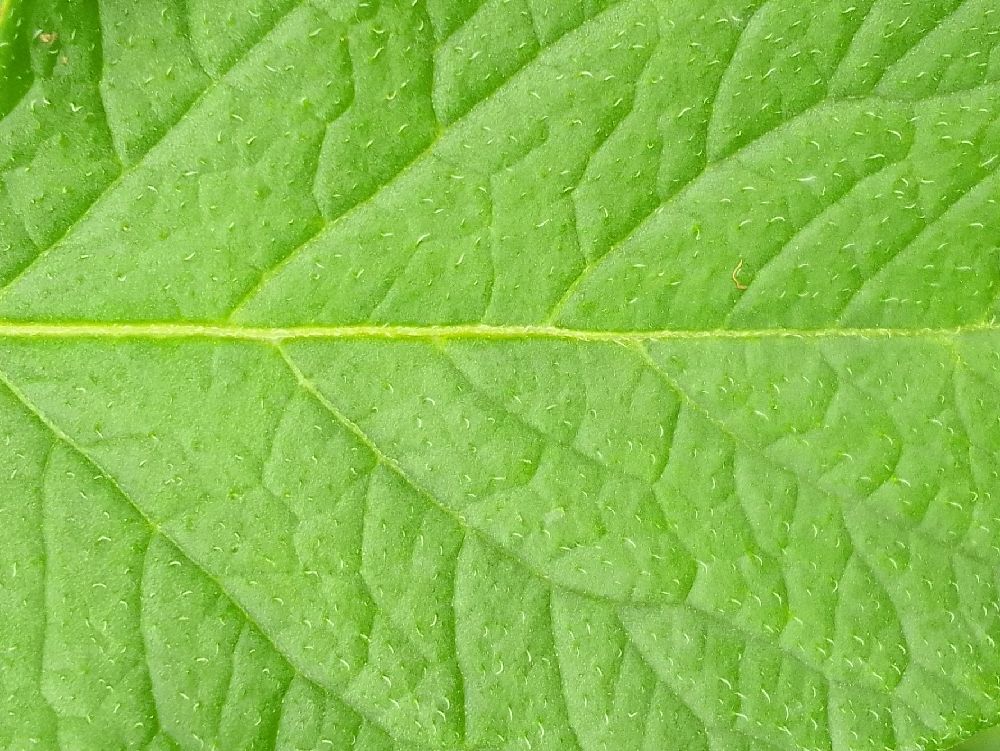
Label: Healthy